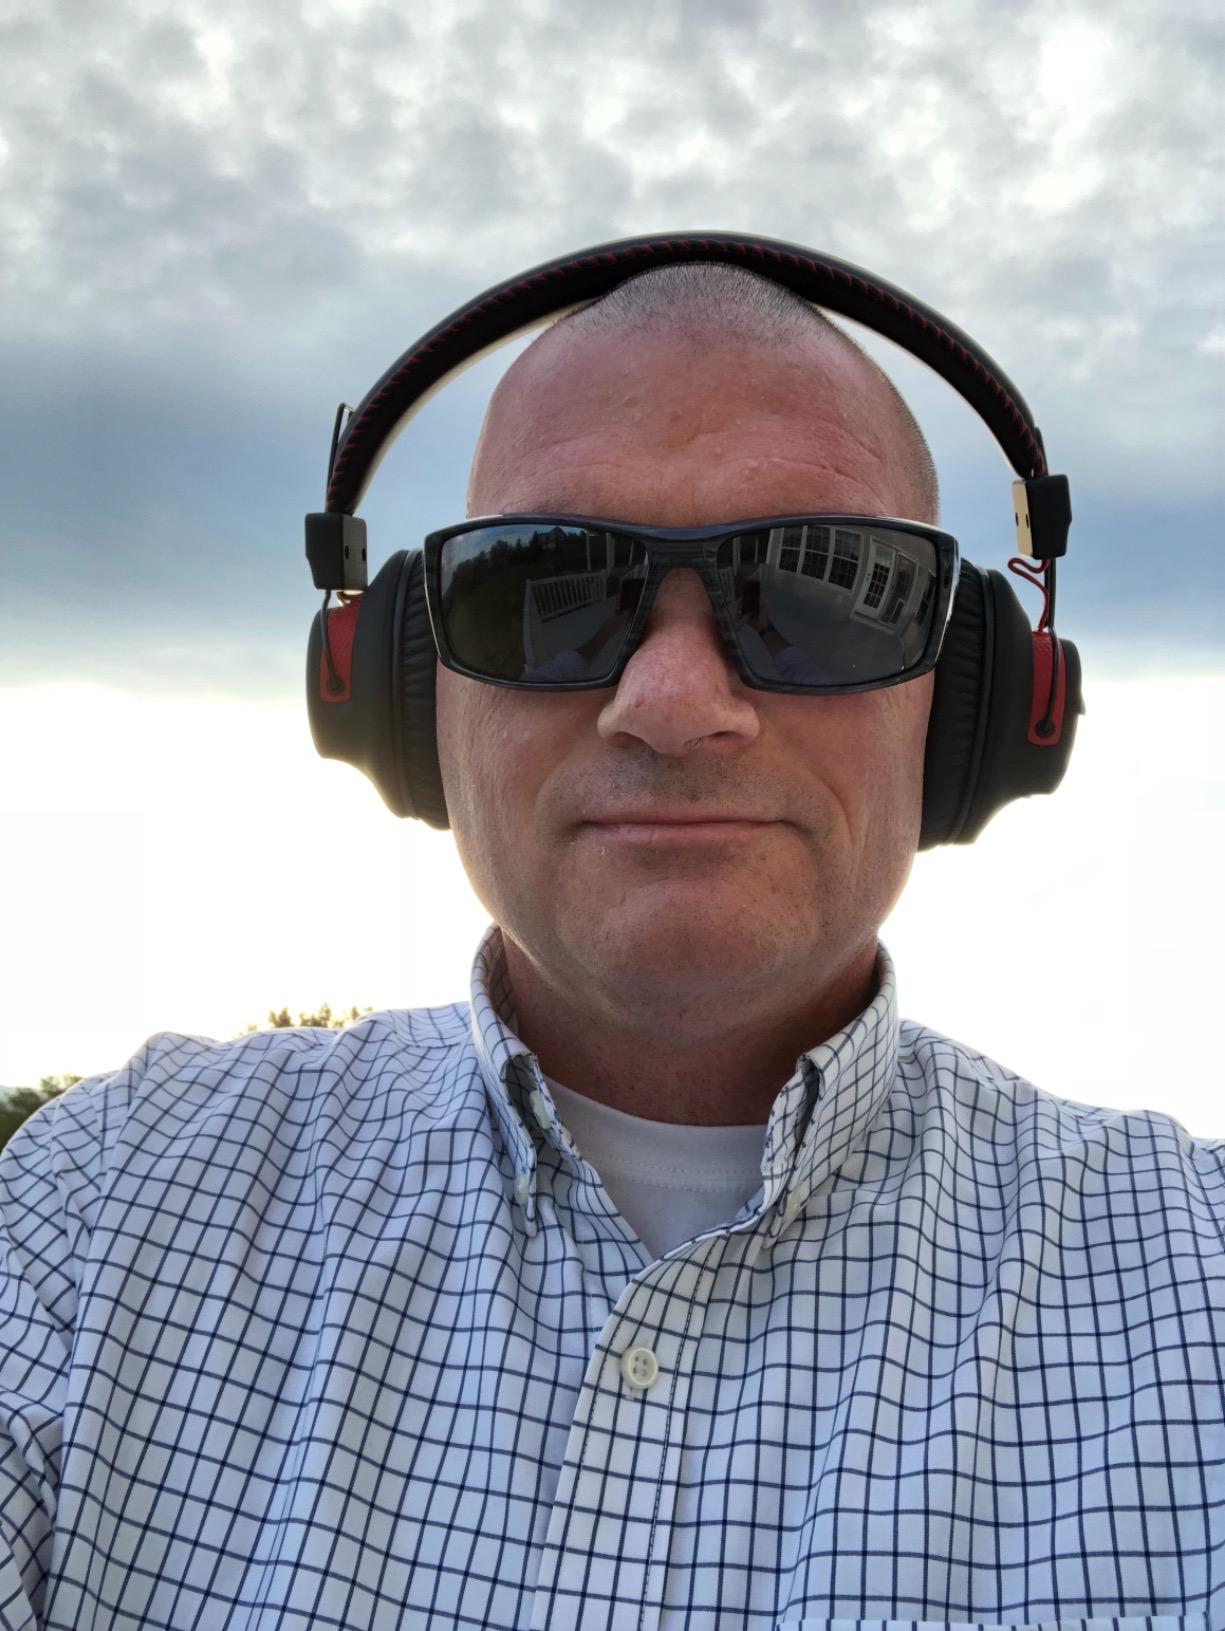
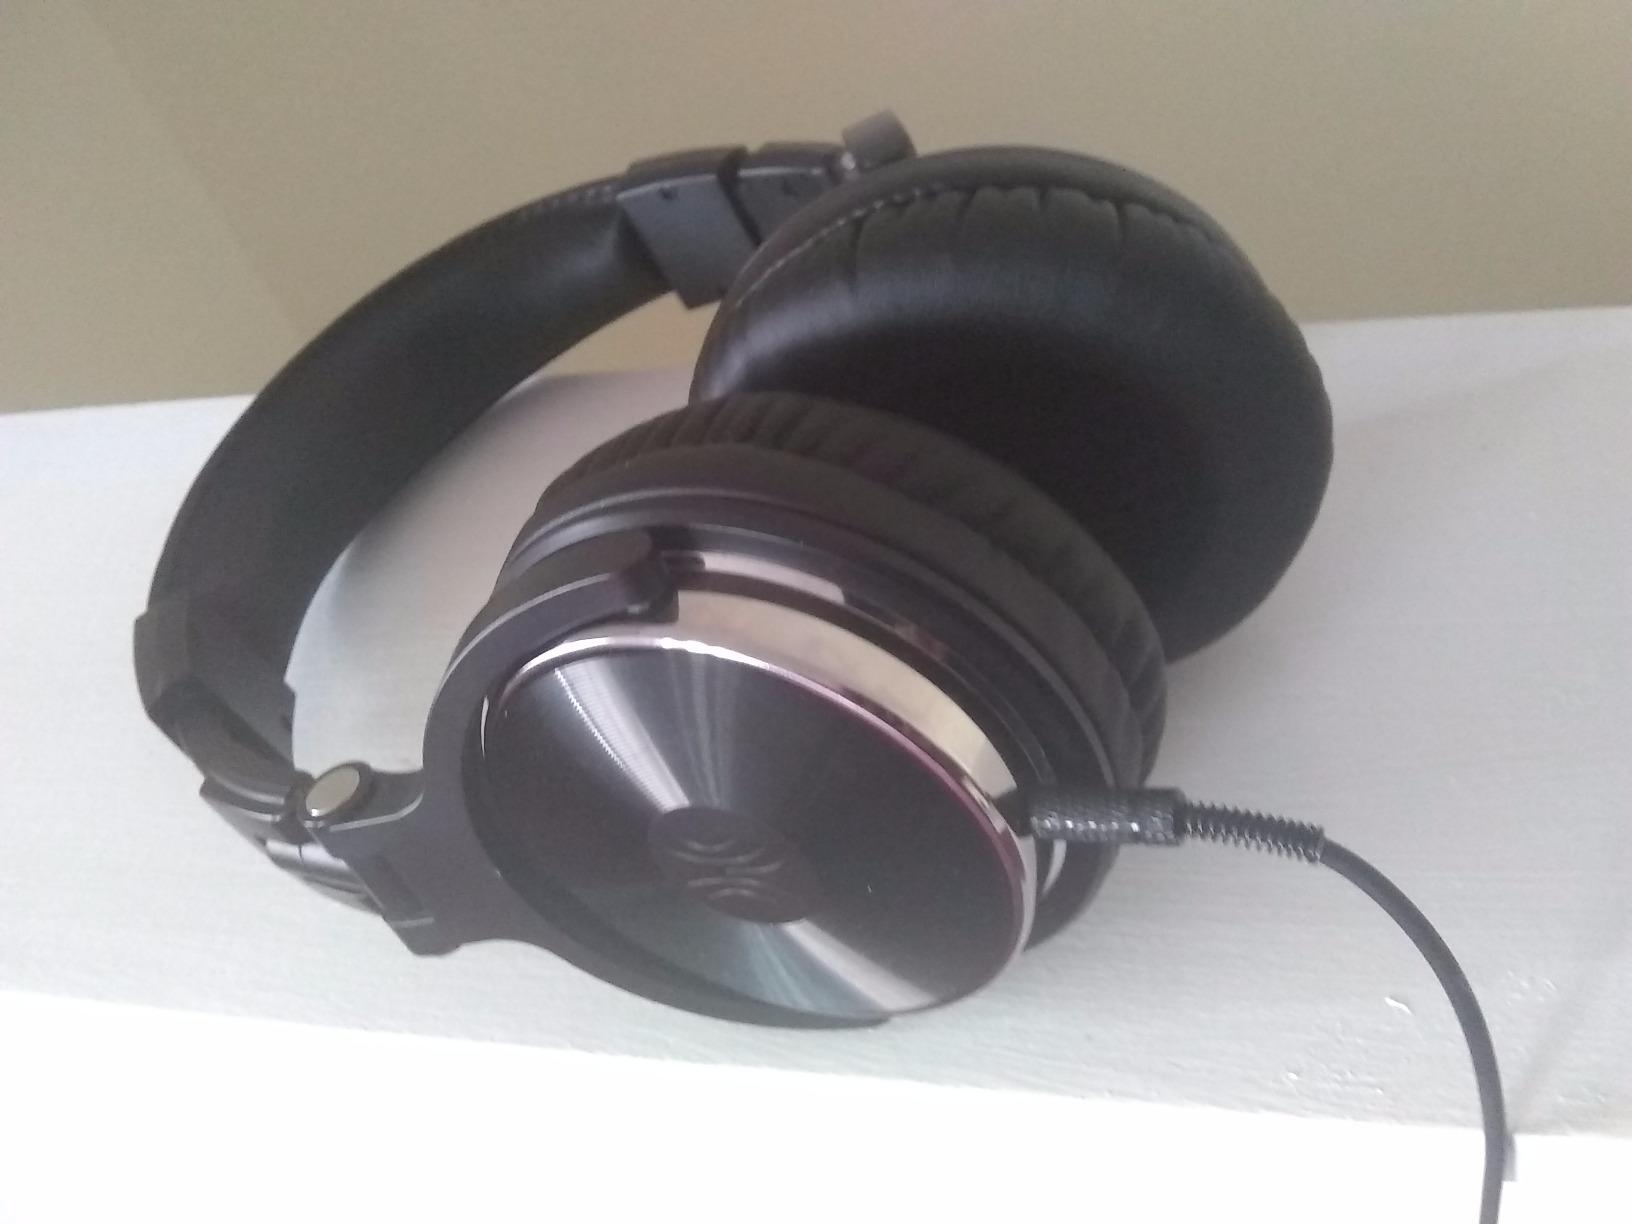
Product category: headphones
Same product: no